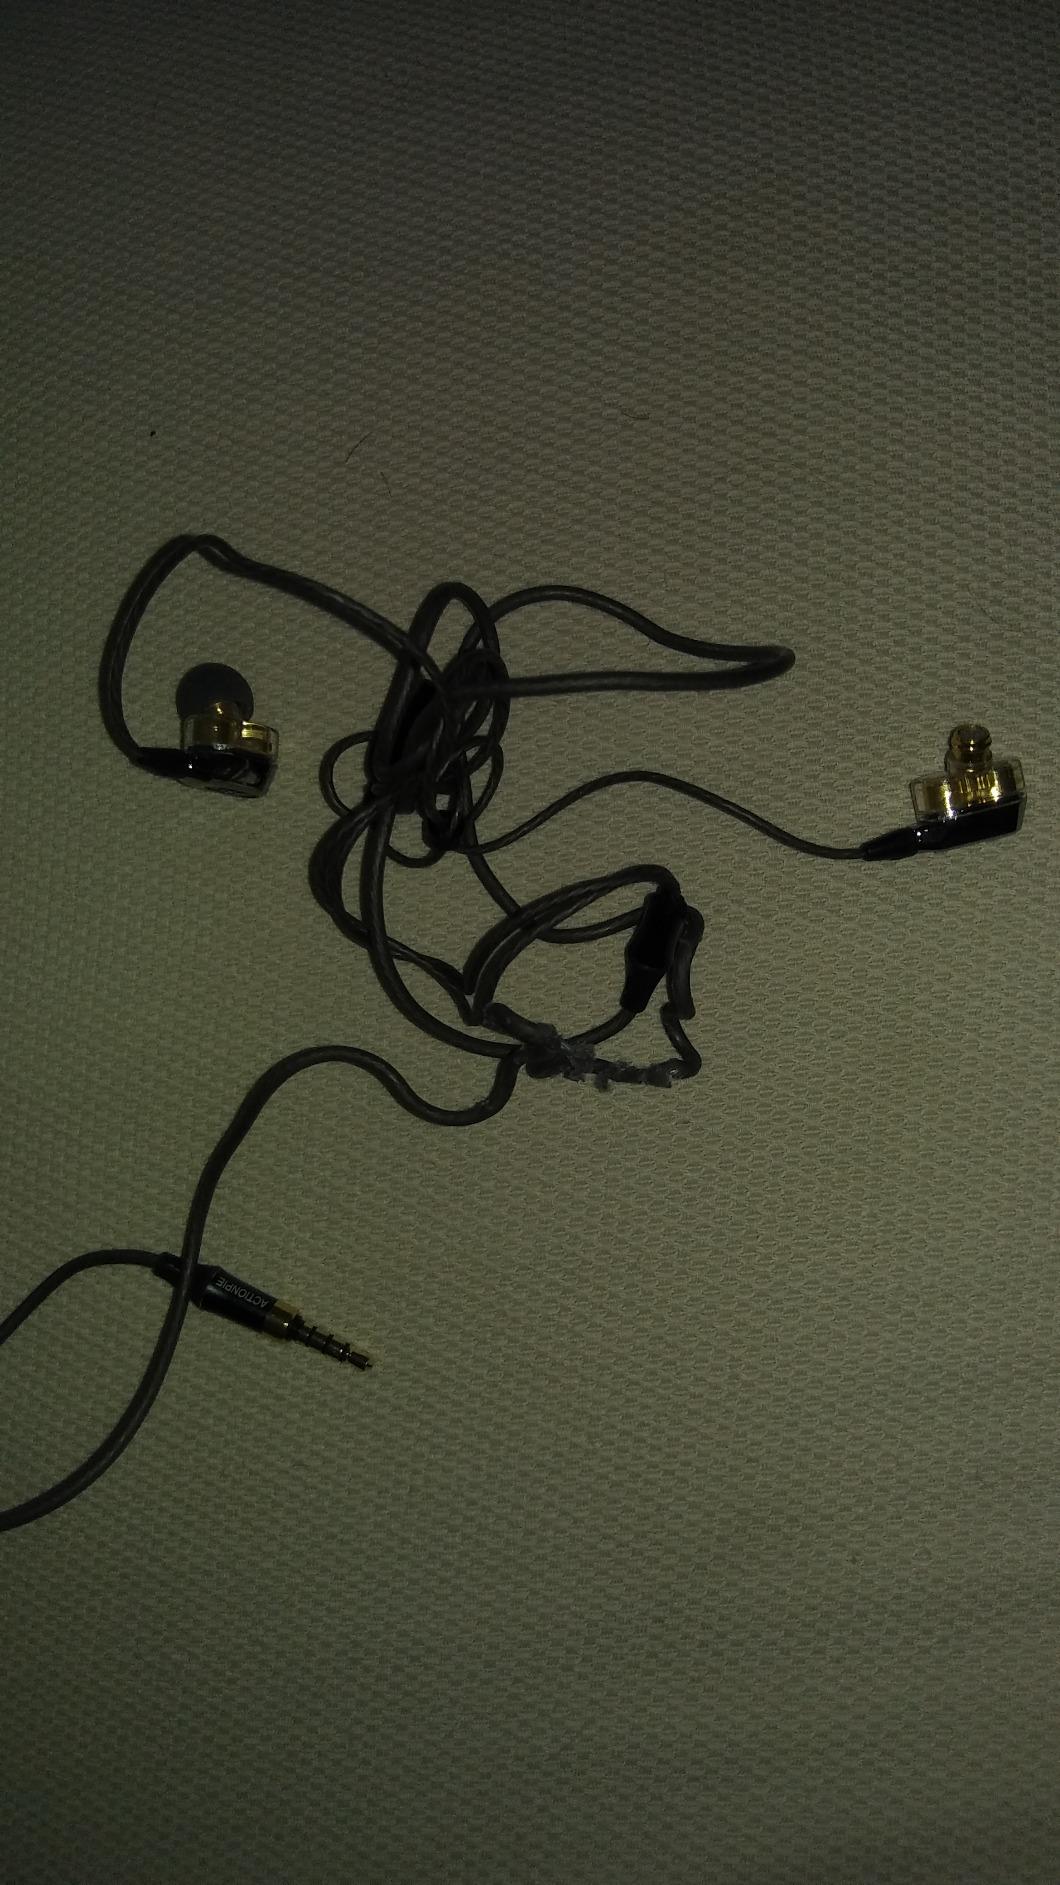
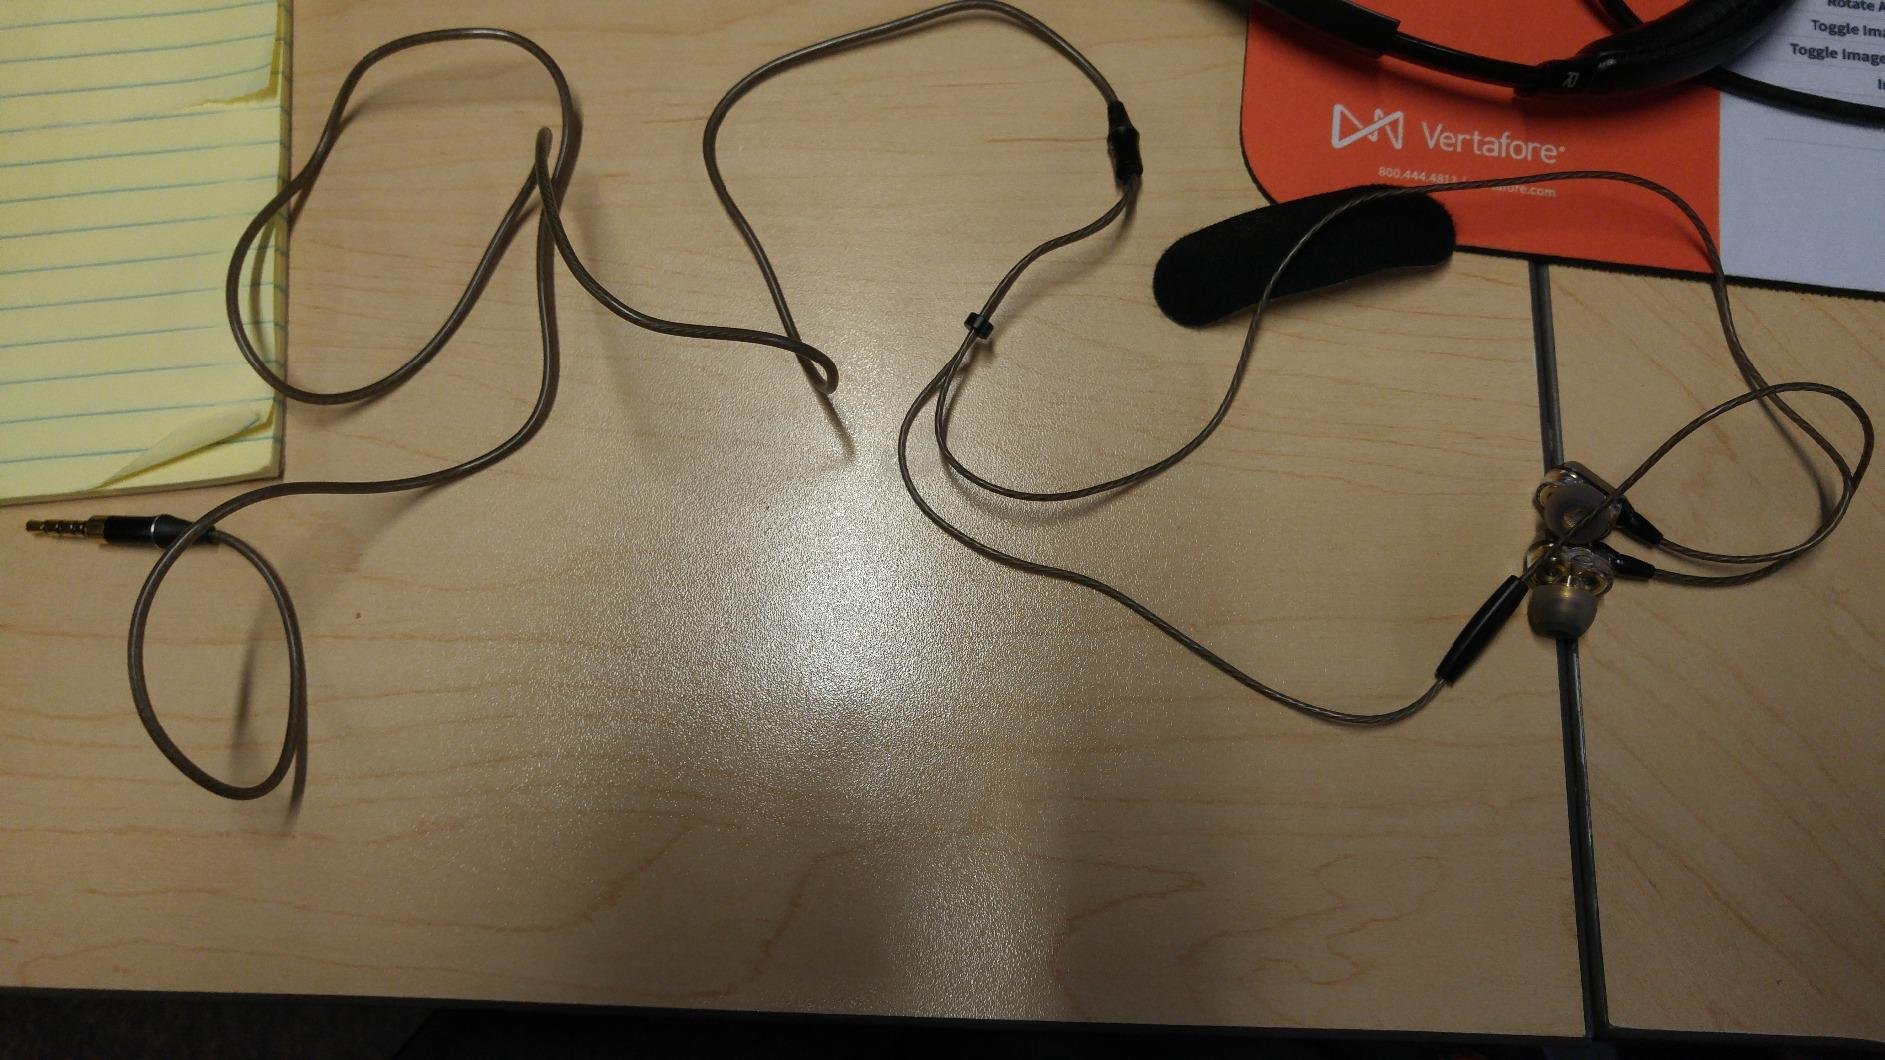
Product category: headphones
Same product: yes